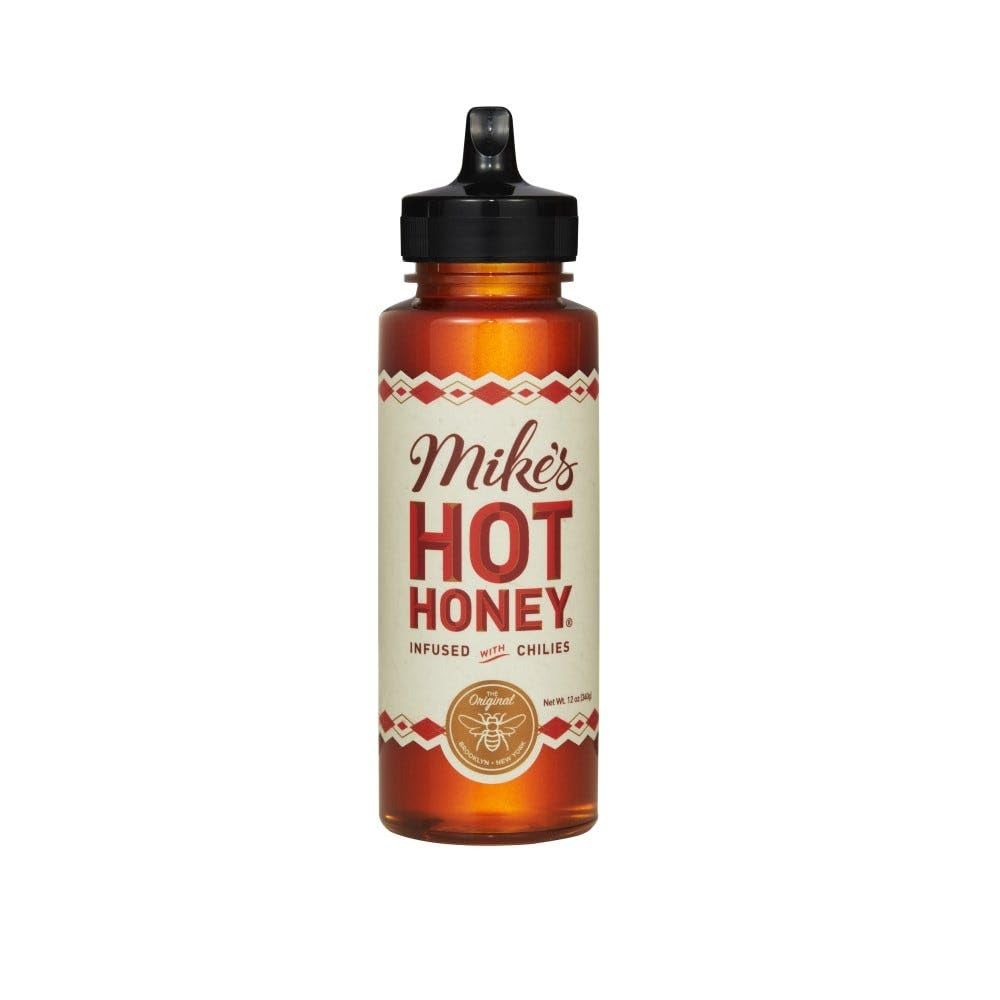
Item Name: Mike's Hot Honey Infused with Chiles, 12 oz, 6 Pack
Bullet Point 1: Gluten-Free
Bullet Point 2: Infused with chili peppers
Value: 6.0
Unit: Count

Price: 11.19